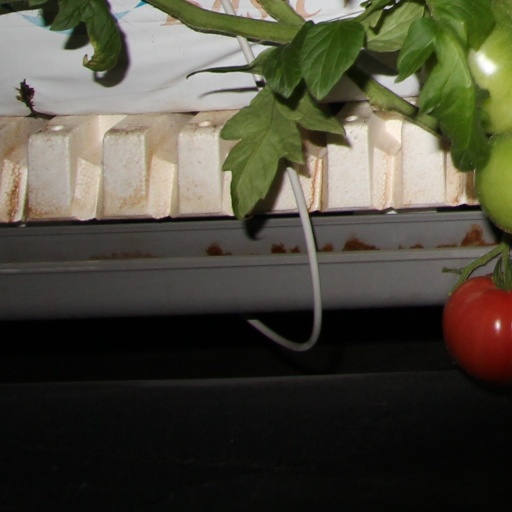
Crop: tomato